Night Wizard!

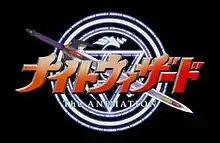
"Night Wizard The Animation" logo

is a Japanese contemporary fantasy role-playing game designed by Takeshi Kikuchi and FarEast Amusement Research (F.E.A.R.) released in 2002. In the modern-day earth campaign setting, player characters called "Wizards" (ウィザード) fight against the world enemy named "Emulators" (エミュレーター) and their lords "Maō" (魔王) and explore the dungeons built by "Emulators".